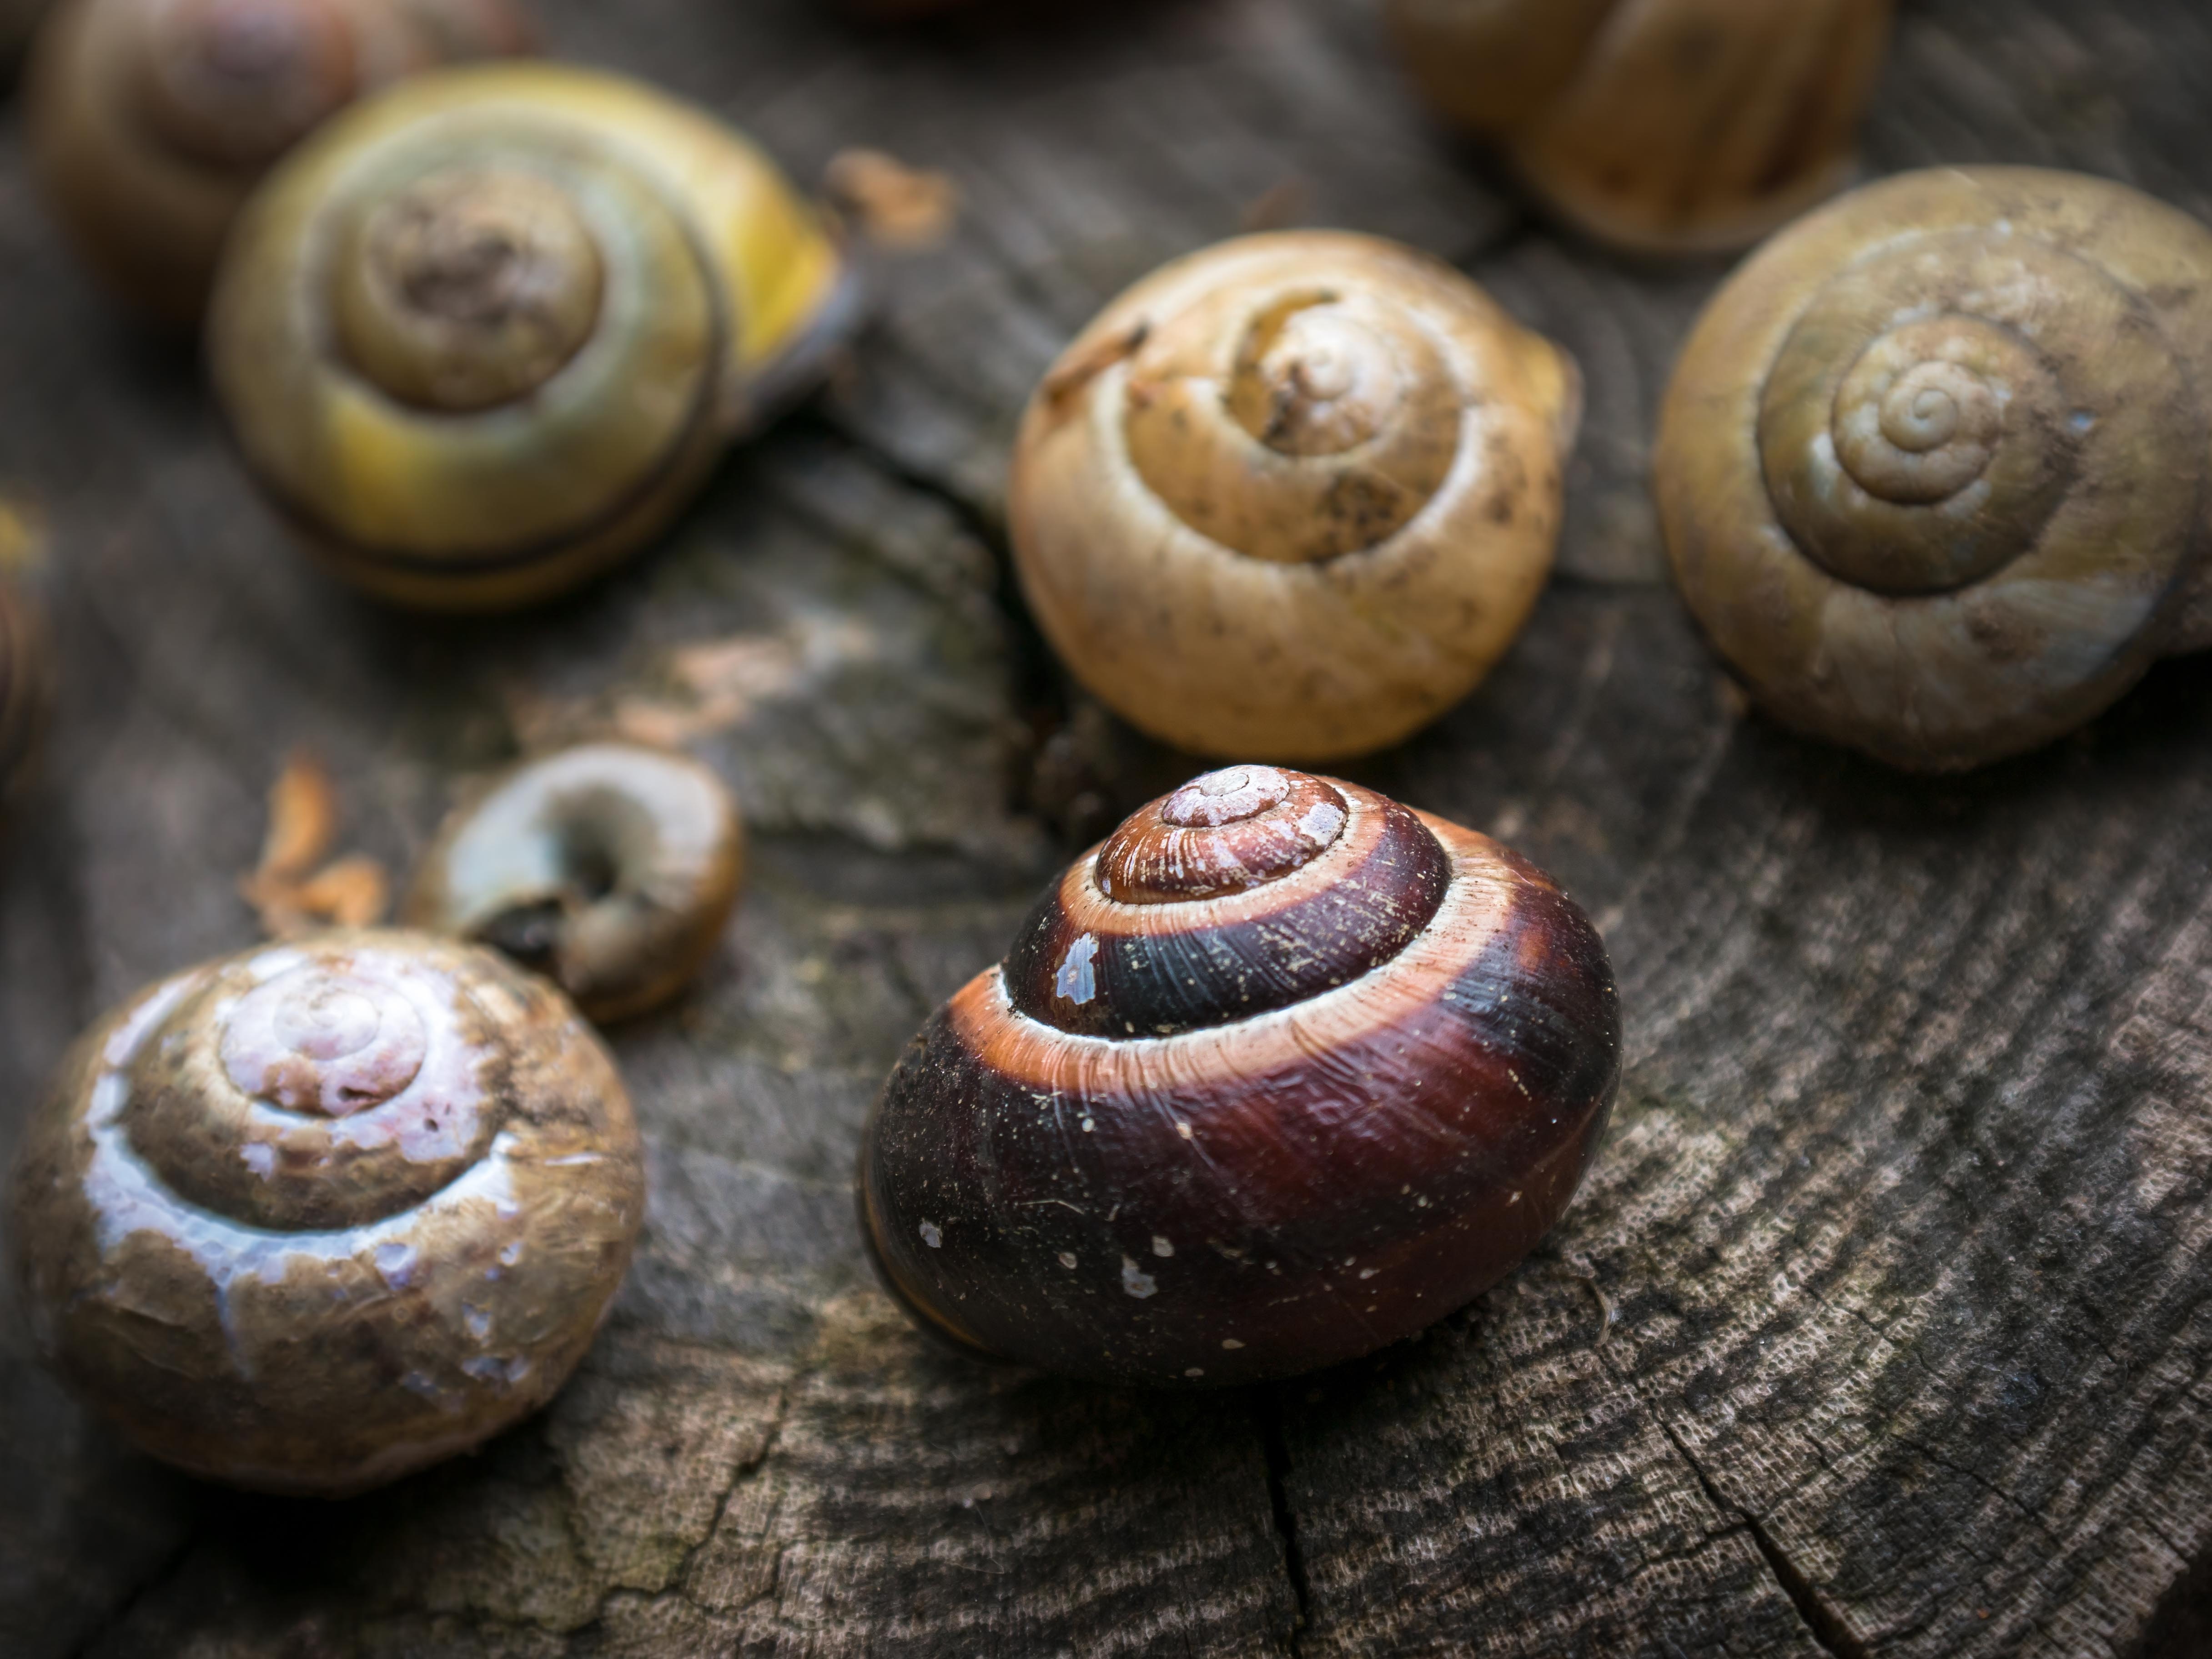
spiral, home, food, produce, broken, empty, shell, invertebrate, snail, tree stump, damaged, escargot, leave, schnecken, annual rings, snail shells, snail shell, sea snail, empty snail shell, tree grates, pulled out, shiitake, snails and slugs